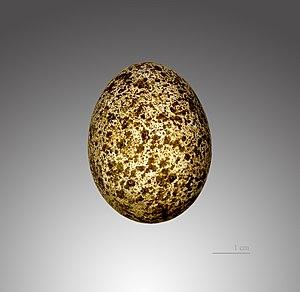
Le Faucon émerillon, aussi appelé Faucon Merlin est une espèce de petits rapaces diurnes compacts et actifs des milieux ouverts. Il traque ses proies en volant à faible hauteur. Il reste longtemps à l'affût posé sur un perchoir bas ou une motte de terre.